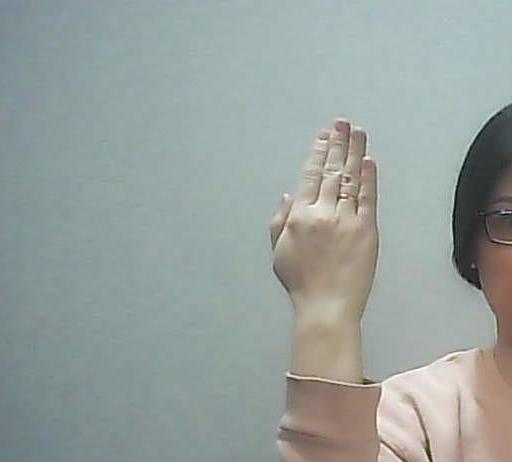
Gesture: stop_inverted